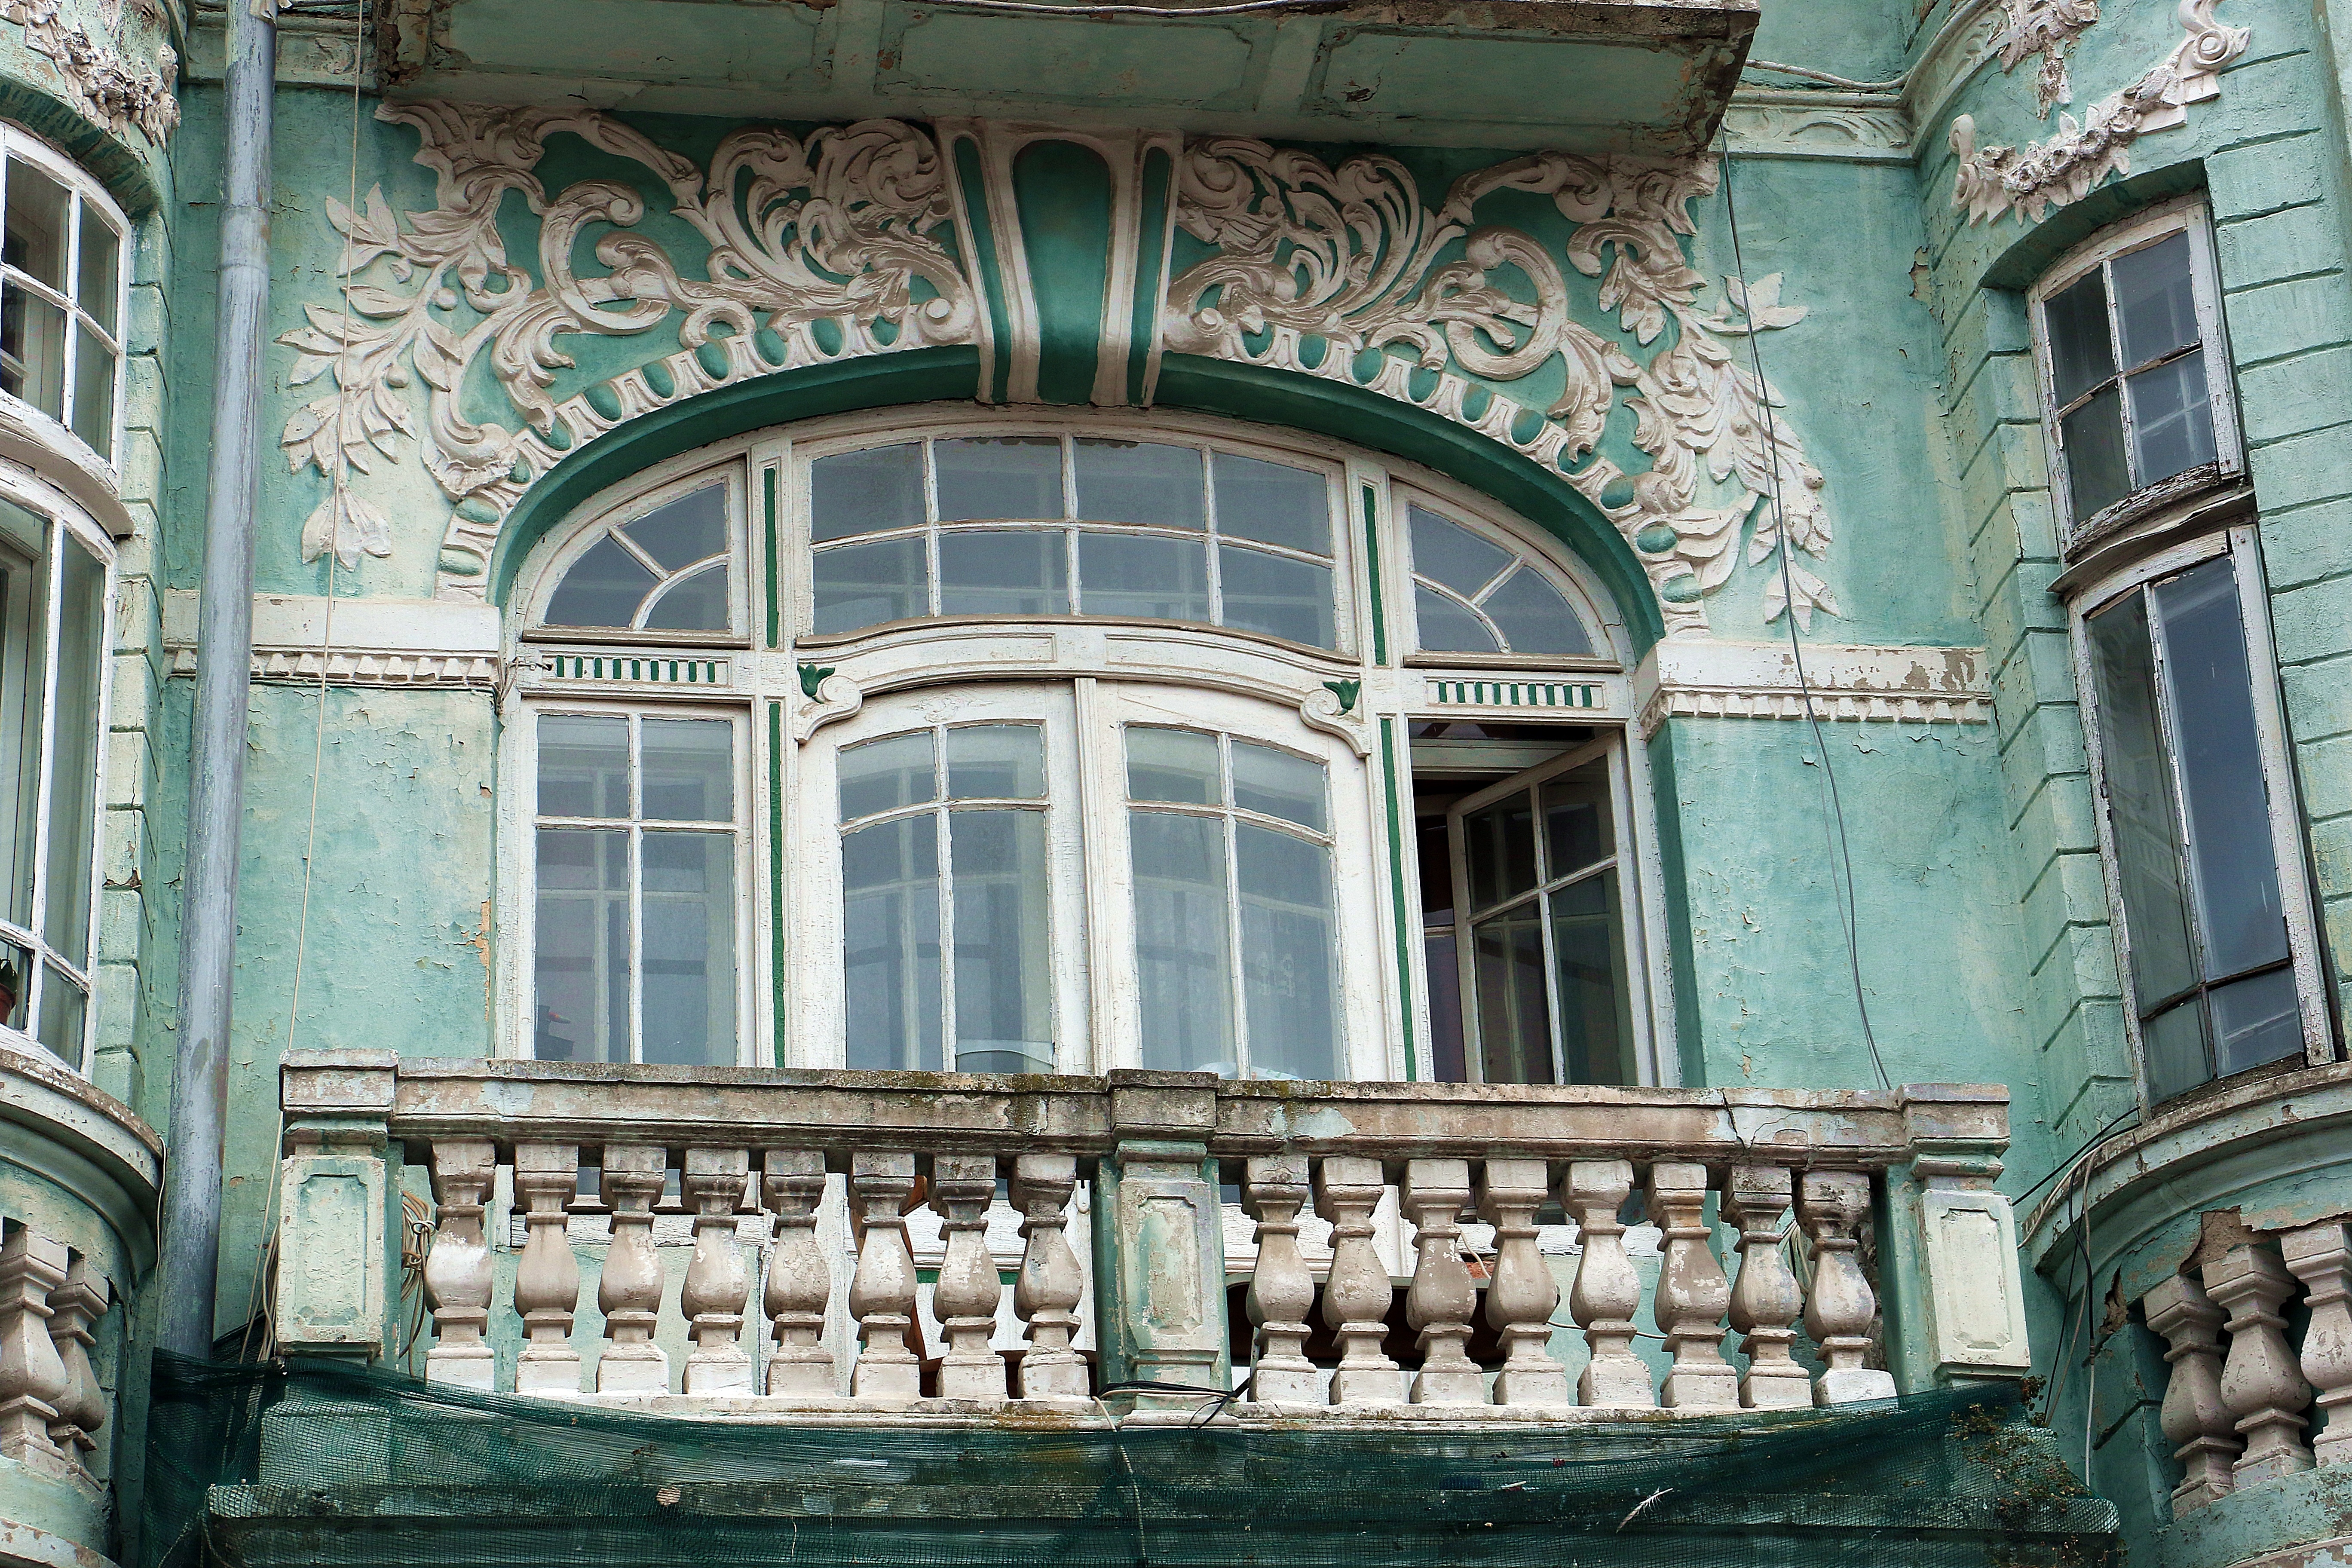
architecture, mansion, window, palace, old, monument, balcony, facade, old house, sculpture, synagogue, history, style, estate, kamienica, colored townhouses, decorating, facades, the old town, varna, urban area